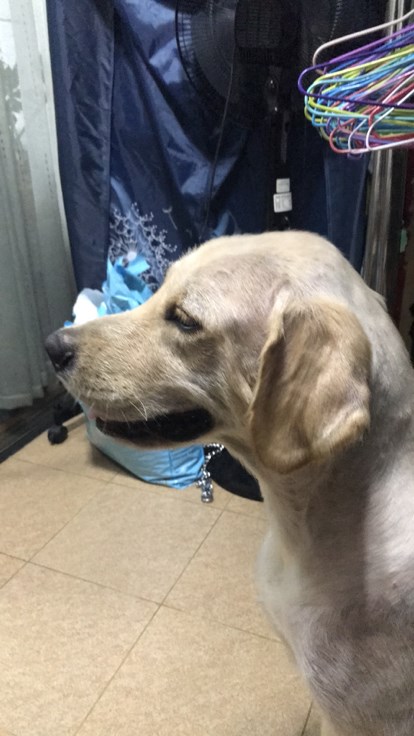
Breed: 5355-n000126-golden_retriever